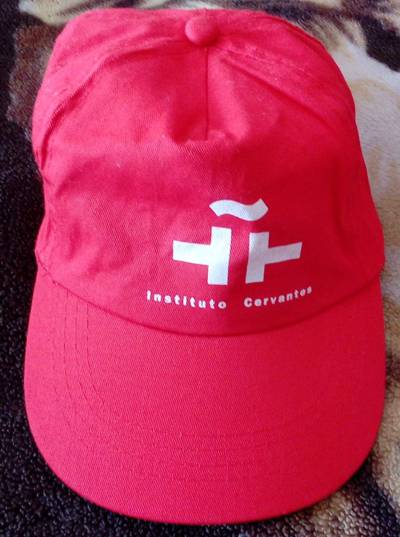
Waste category: clothes